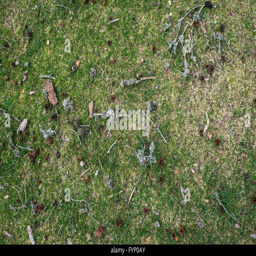
grass in the forest with cones and sticks to it .